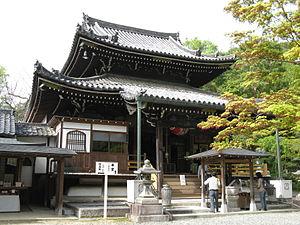
Le pèlerinage Kansai Kannon est un pèlerinage de trente-trois temples bouddhistes dans la région du Kansai au Japon, semblable au pèlerinage de Shikoku. Outre les trente-trois temples officiels, il existe trois temples supplémentaires appelés bangai. L'image principale dans chaque temple est Kannon, connue des Occidentaux comme la déesse de la miséricorde. Il y a cependant une certaine variation entre les images et les pouvoirs qu'elle possède.